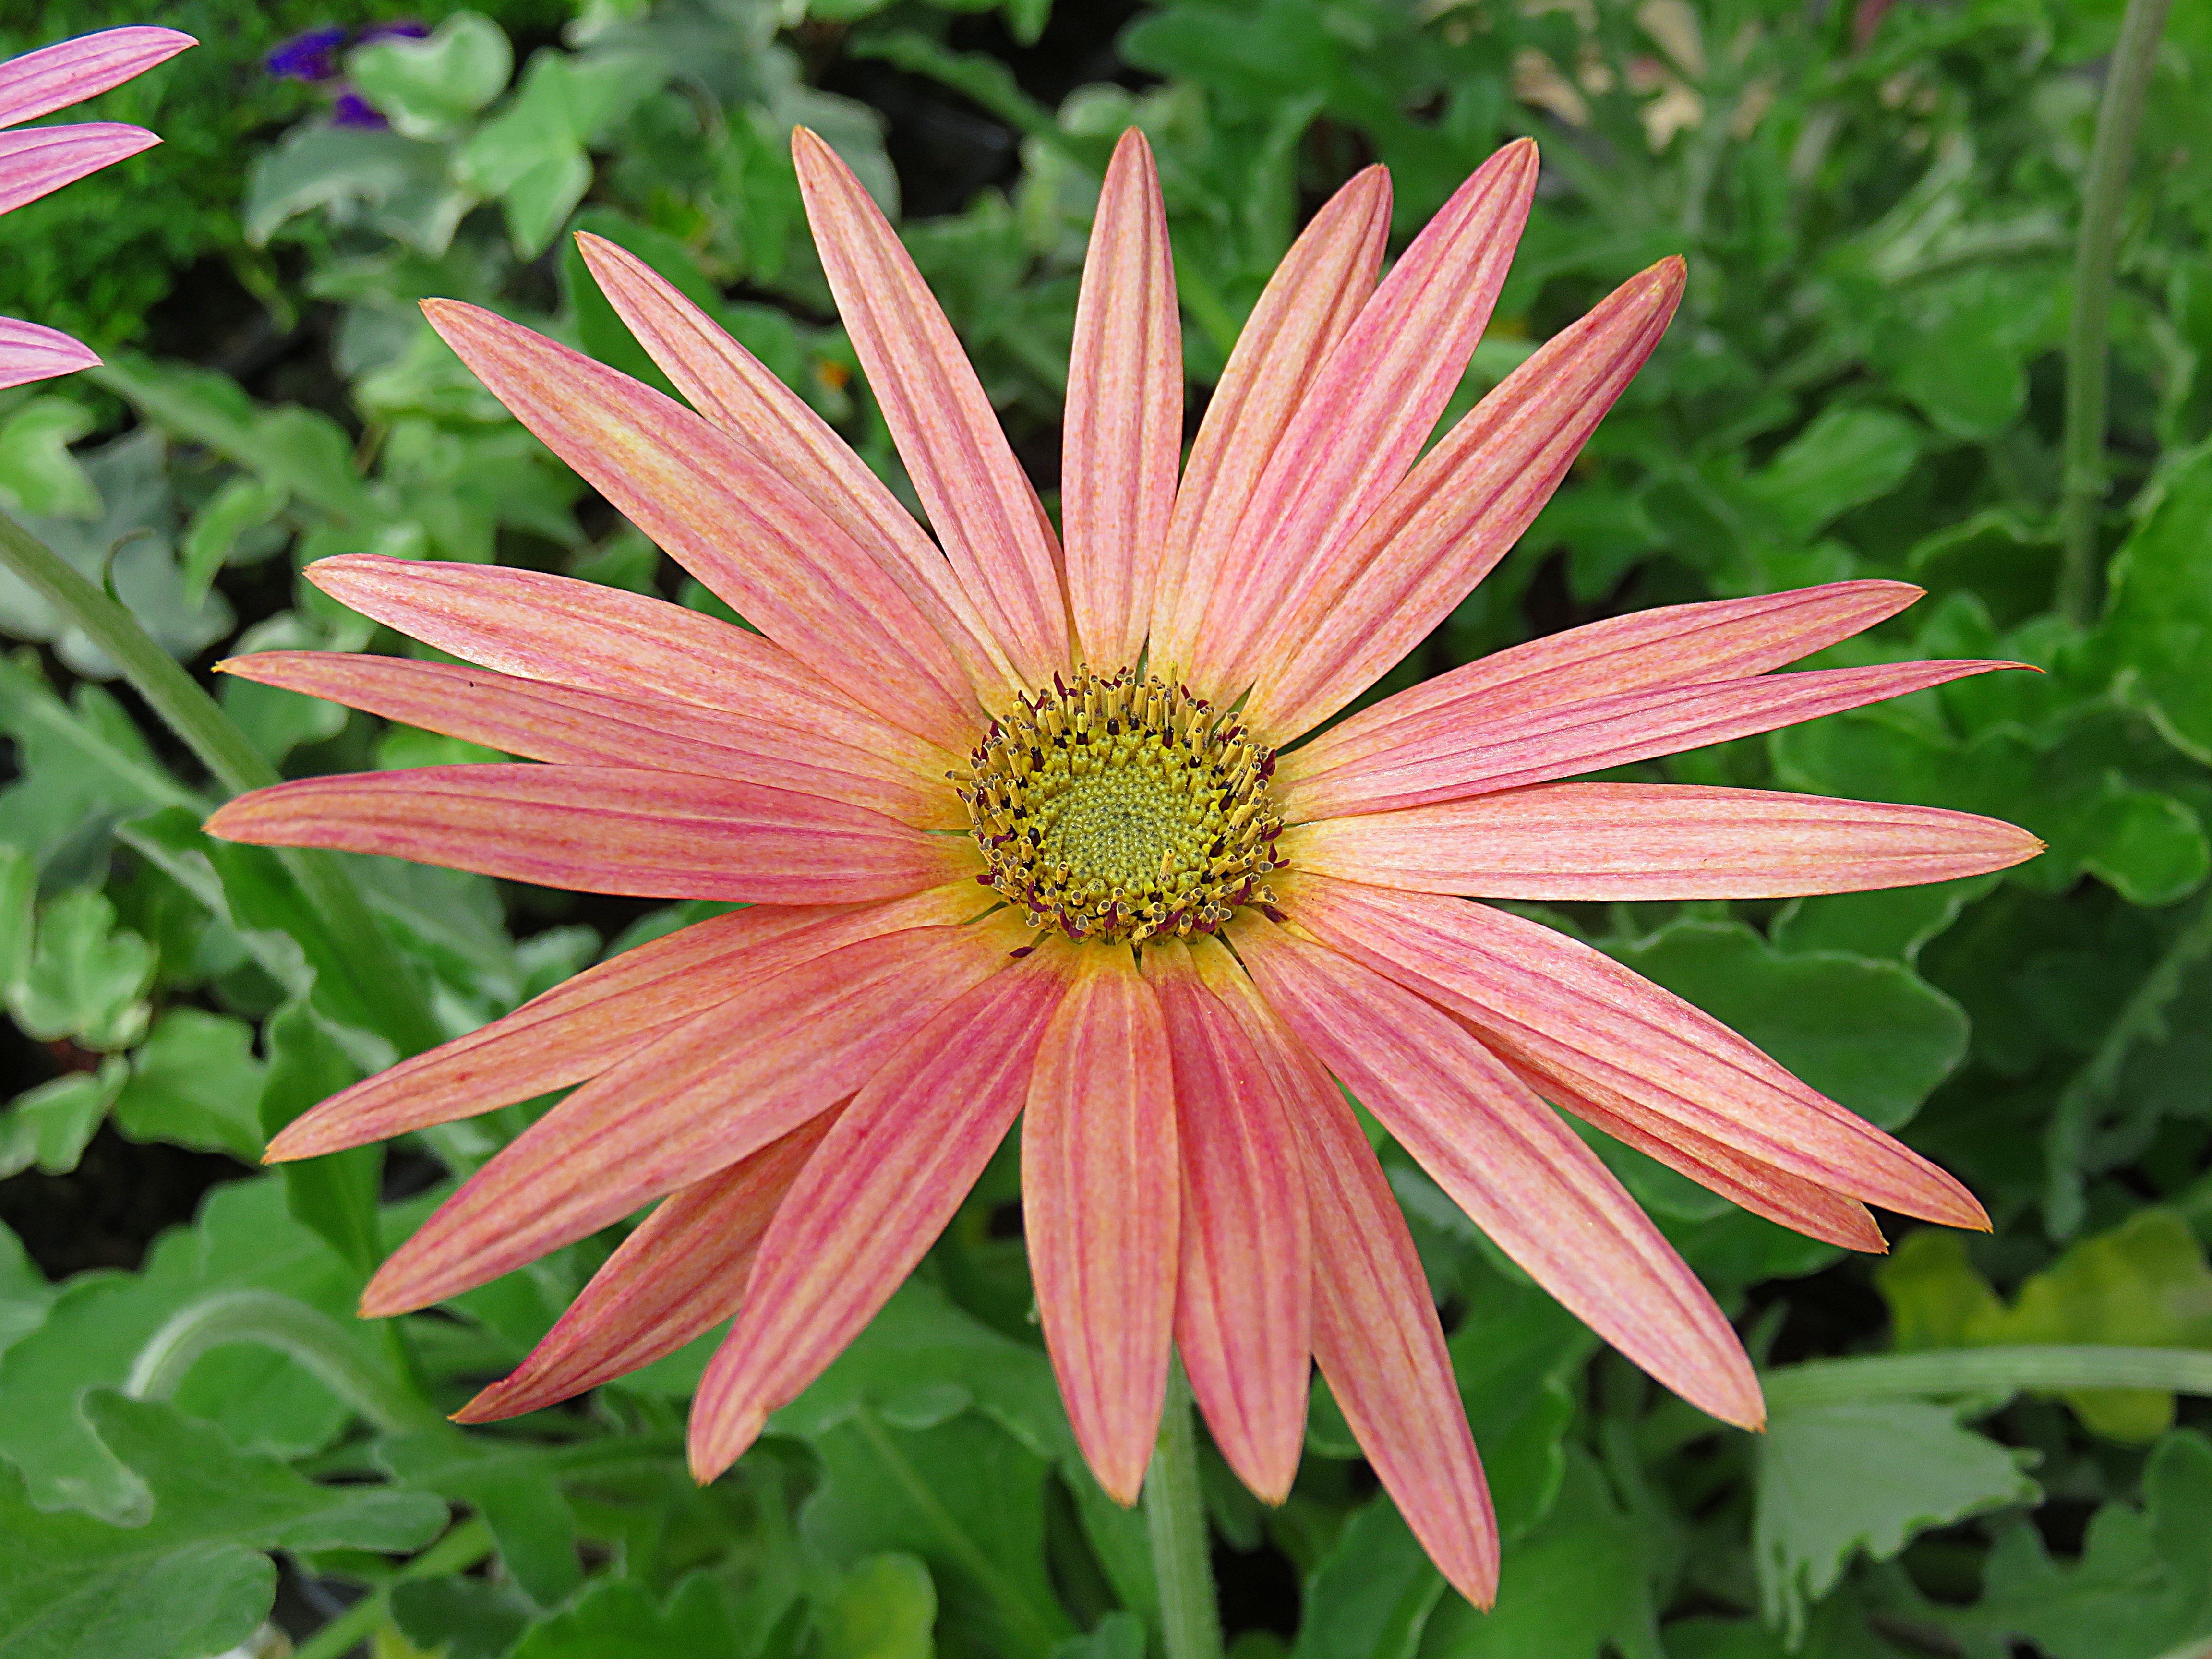
nature, plant, flower, petal, summer, herb, botany, pink, flora, wildflower, dahlia, coneflower, macro photography, flowering plant, daisy family, annual plant, arctotis, land plant